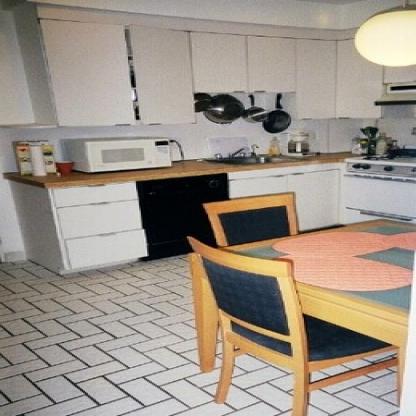
Scene: Indoor